Answer in natural language. How many Beds are visible in the scene? Choose between the following options: 4, 3, 2, 0 or 1
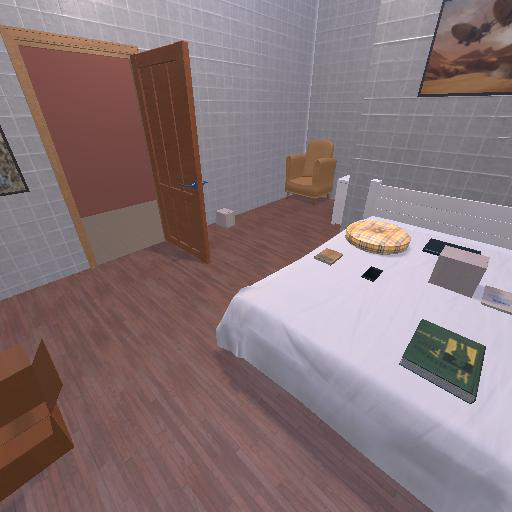
<answer>1</answer>